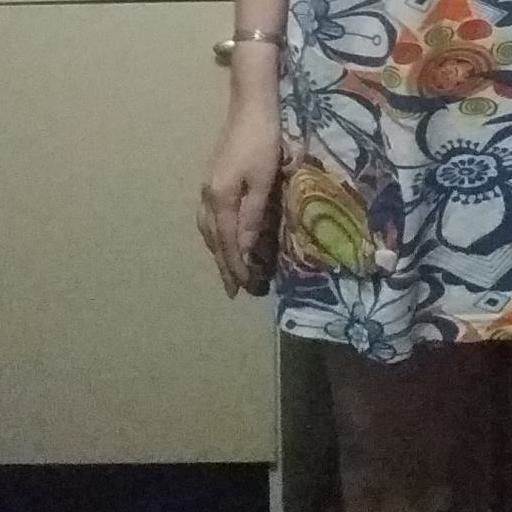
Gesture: no_gesture